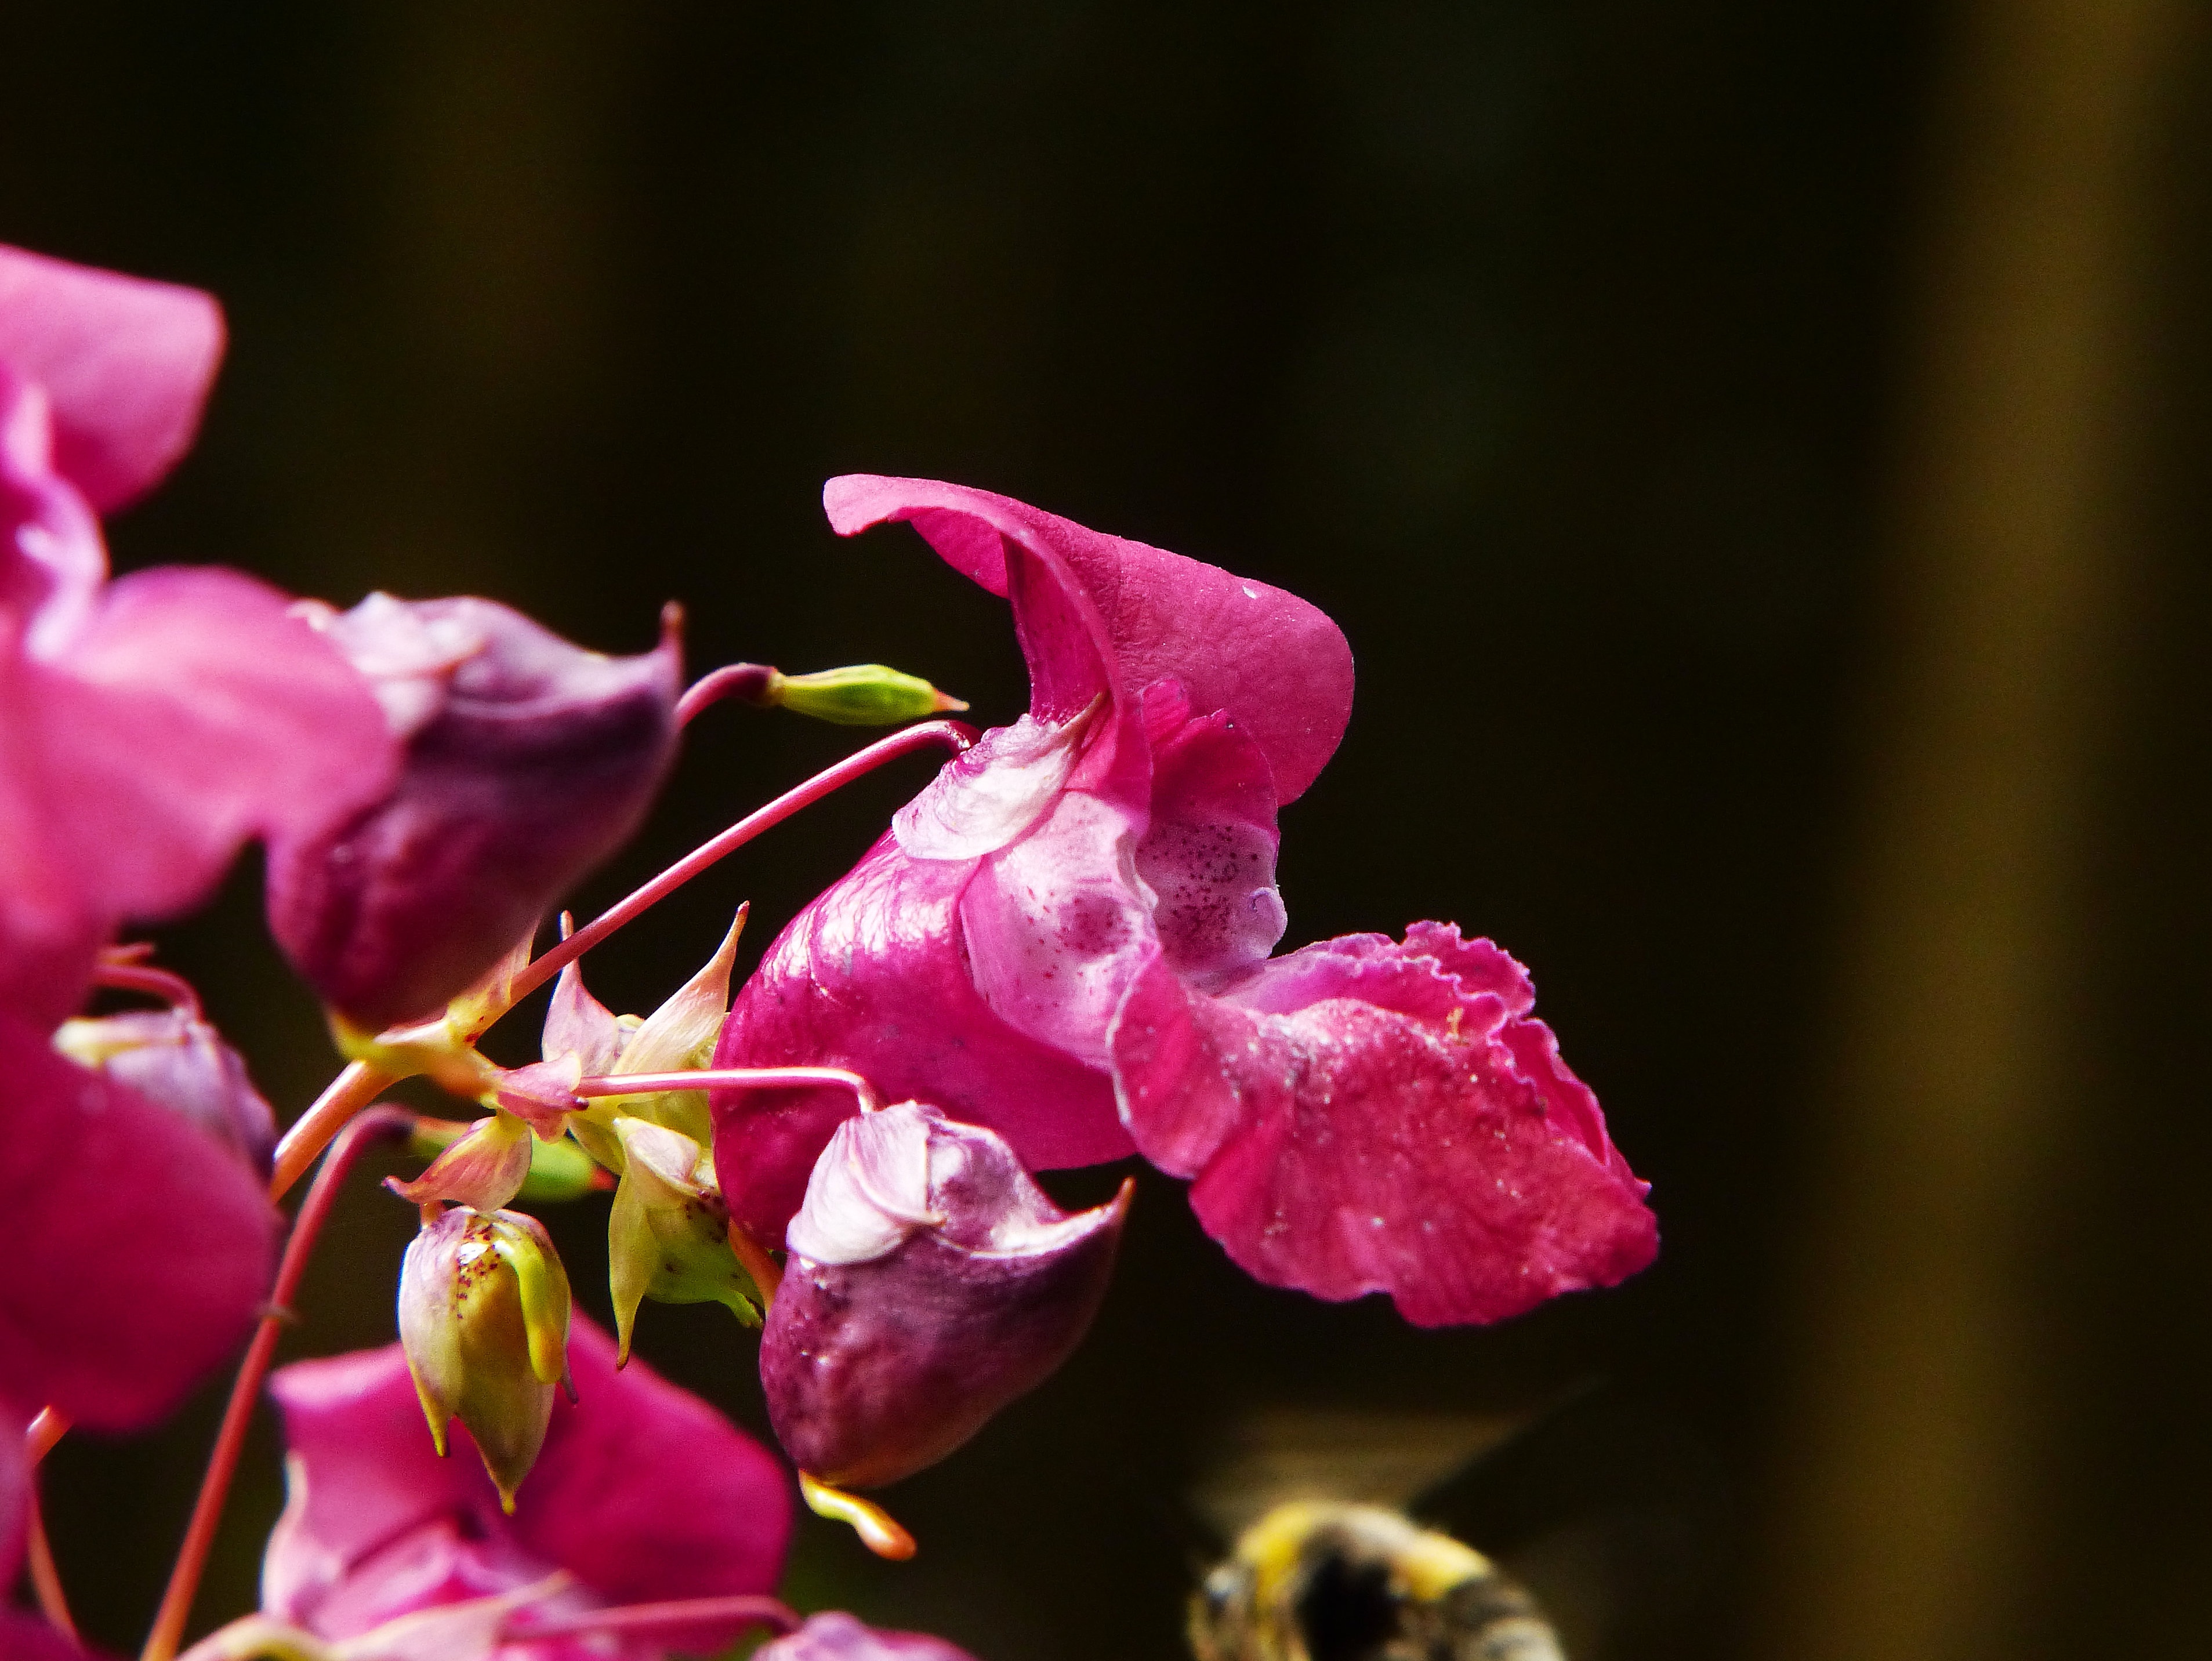
nature, branch, blossom, plant, photography, leaf, flower, petal, spring, red, botany, pink, flora, wild flower, wildflower, weed, close up, wild plant, seeds, shrub, macro photography, flowering plant, balsam, balsaminengewaechs, himalayan balsam, indian springkraut, plant stem, land plant